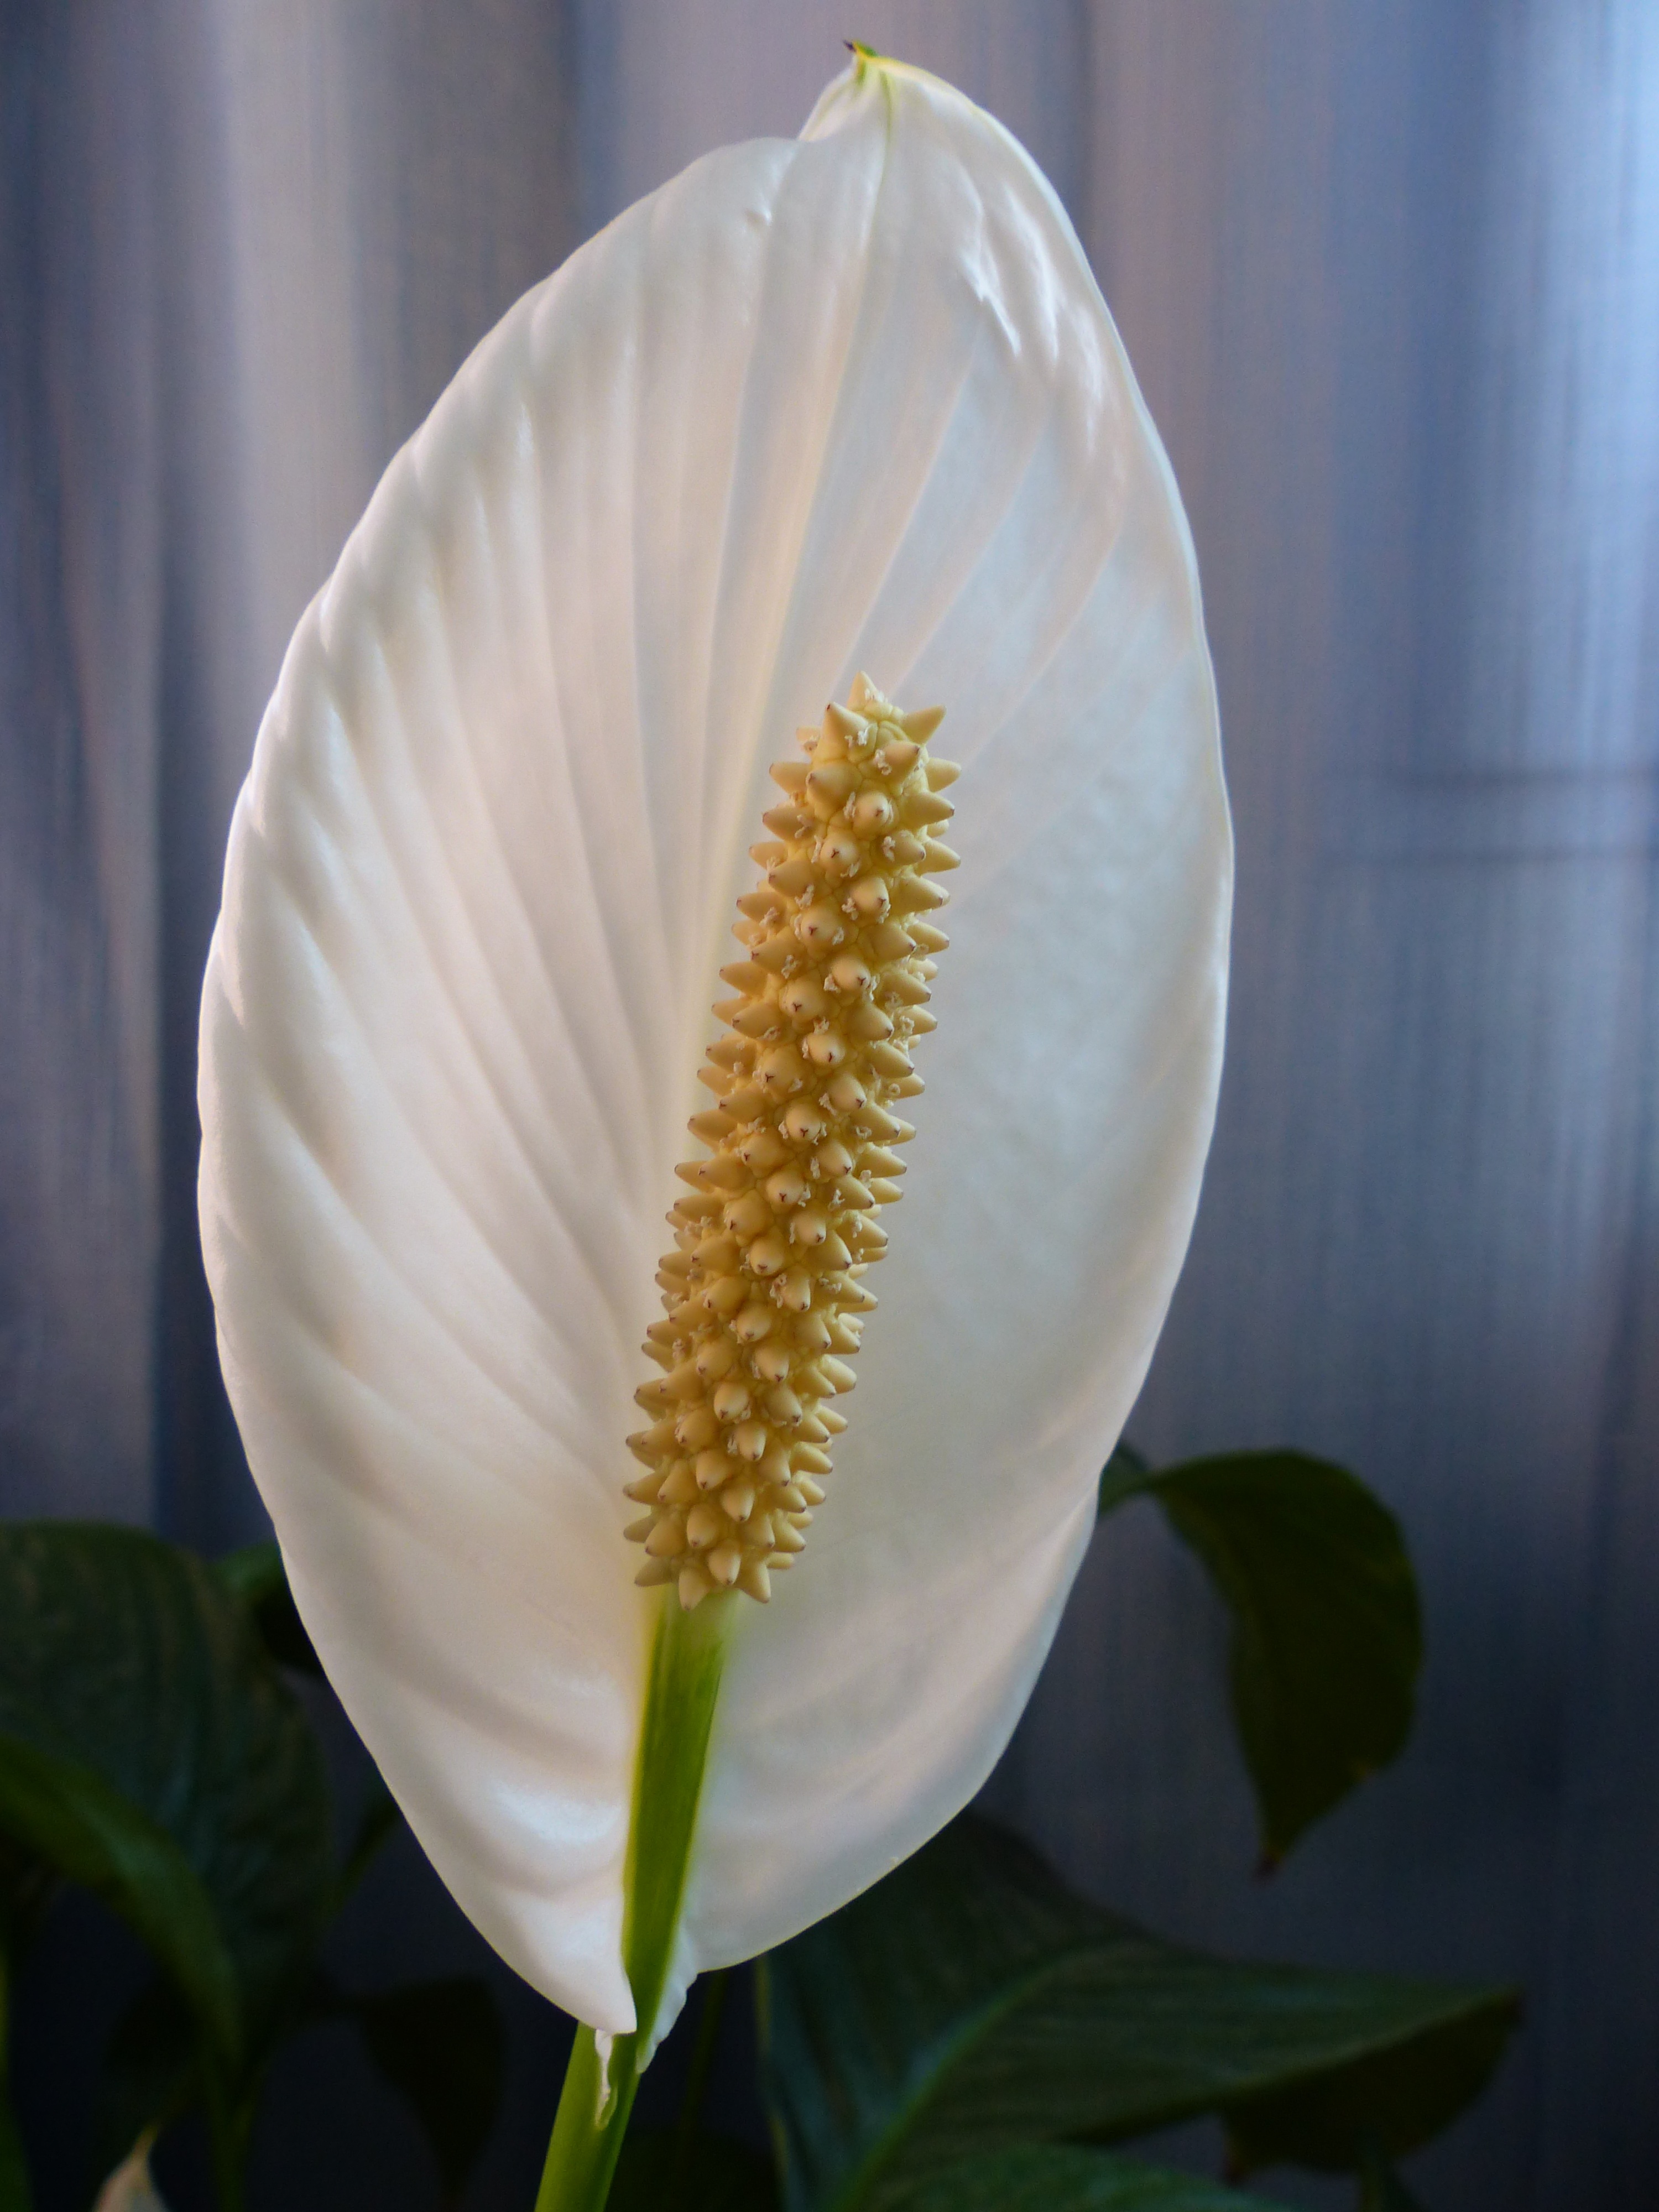
light, plant, white, flower, petal, botany, yellow, flora, flowering, ribs, arum, macro photography, interior decorating, flowering plant, plant stem, land plant, inside flower